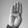
ASL letter: B